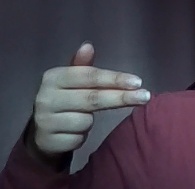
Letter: ghain